On a Tightrope

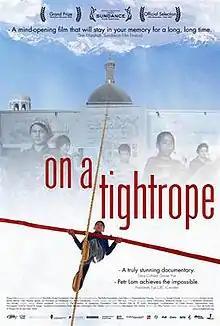

On a Tightrope (2007) is a documentary film by Petr Lom, co-produced by Piraya Film and Lom Films, in cooperation with the Rafto Foundation for Human Rights.